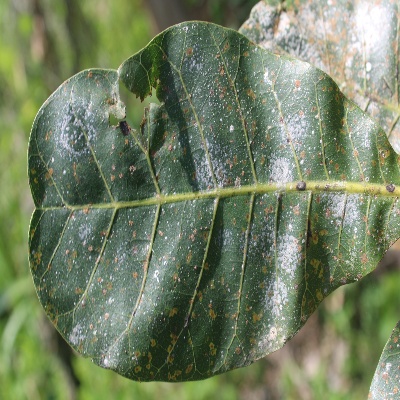
Crop: Cashew
Condition: red rust